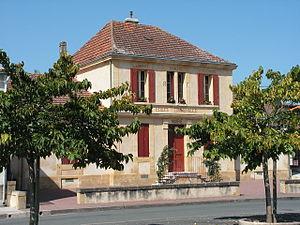
Mairie de Saint Pierre d'Eyraud
Saint-Pierre-d'Eyraud est une commune française située dans le département de la Dordogne, en région Nouvelle-Aquitaine.